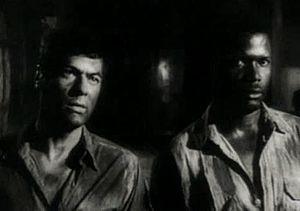
La Chaîne est un film dramatique américain réalisé et produit par Stanley Kramer sur le scénario de Harold Jacob Smith d'après l'histoire de Nedrick Young, mettant en vedette Sidney Poitier et Tony Curtis. Distribué par United Artists, ce film est sorti le 27 septembre 1958 aux États-Unis.
Tony Curtis, de son nom de naissance Bernard Schwartz, est un acteur et producteur américain, né le 3 juin 1925 à New York et mort le 29 septembre 2010 à Henderson, dans le Nevada. Acteur incontournable des années 1950 et 1960, il est entré dans la légende du cinéma grâce à ses rôles dans Le Grand Chantage, Les Vikings, Spartacus et surtout Certains l'aiment chaud, qu'il a tourné aux côtés de Jack Lemmon. Habitué aux rôles de playboy dans des comédies légères, il a su toutefois montrer sa capacité à jouer dans un registre dramatique, notamment dans L'Étrangleur de Boston. Il est également connu pour sa participation à la série télévisée Amicalement Vôtre avec Roger Moore. Retiré du cinéma, il s'adonnait principalement depuis les années 1980 à la peinture et à la photographie.